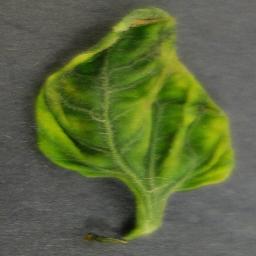
Label: Tomato___Tomato_Yellow_Leaf_Curl_Virus